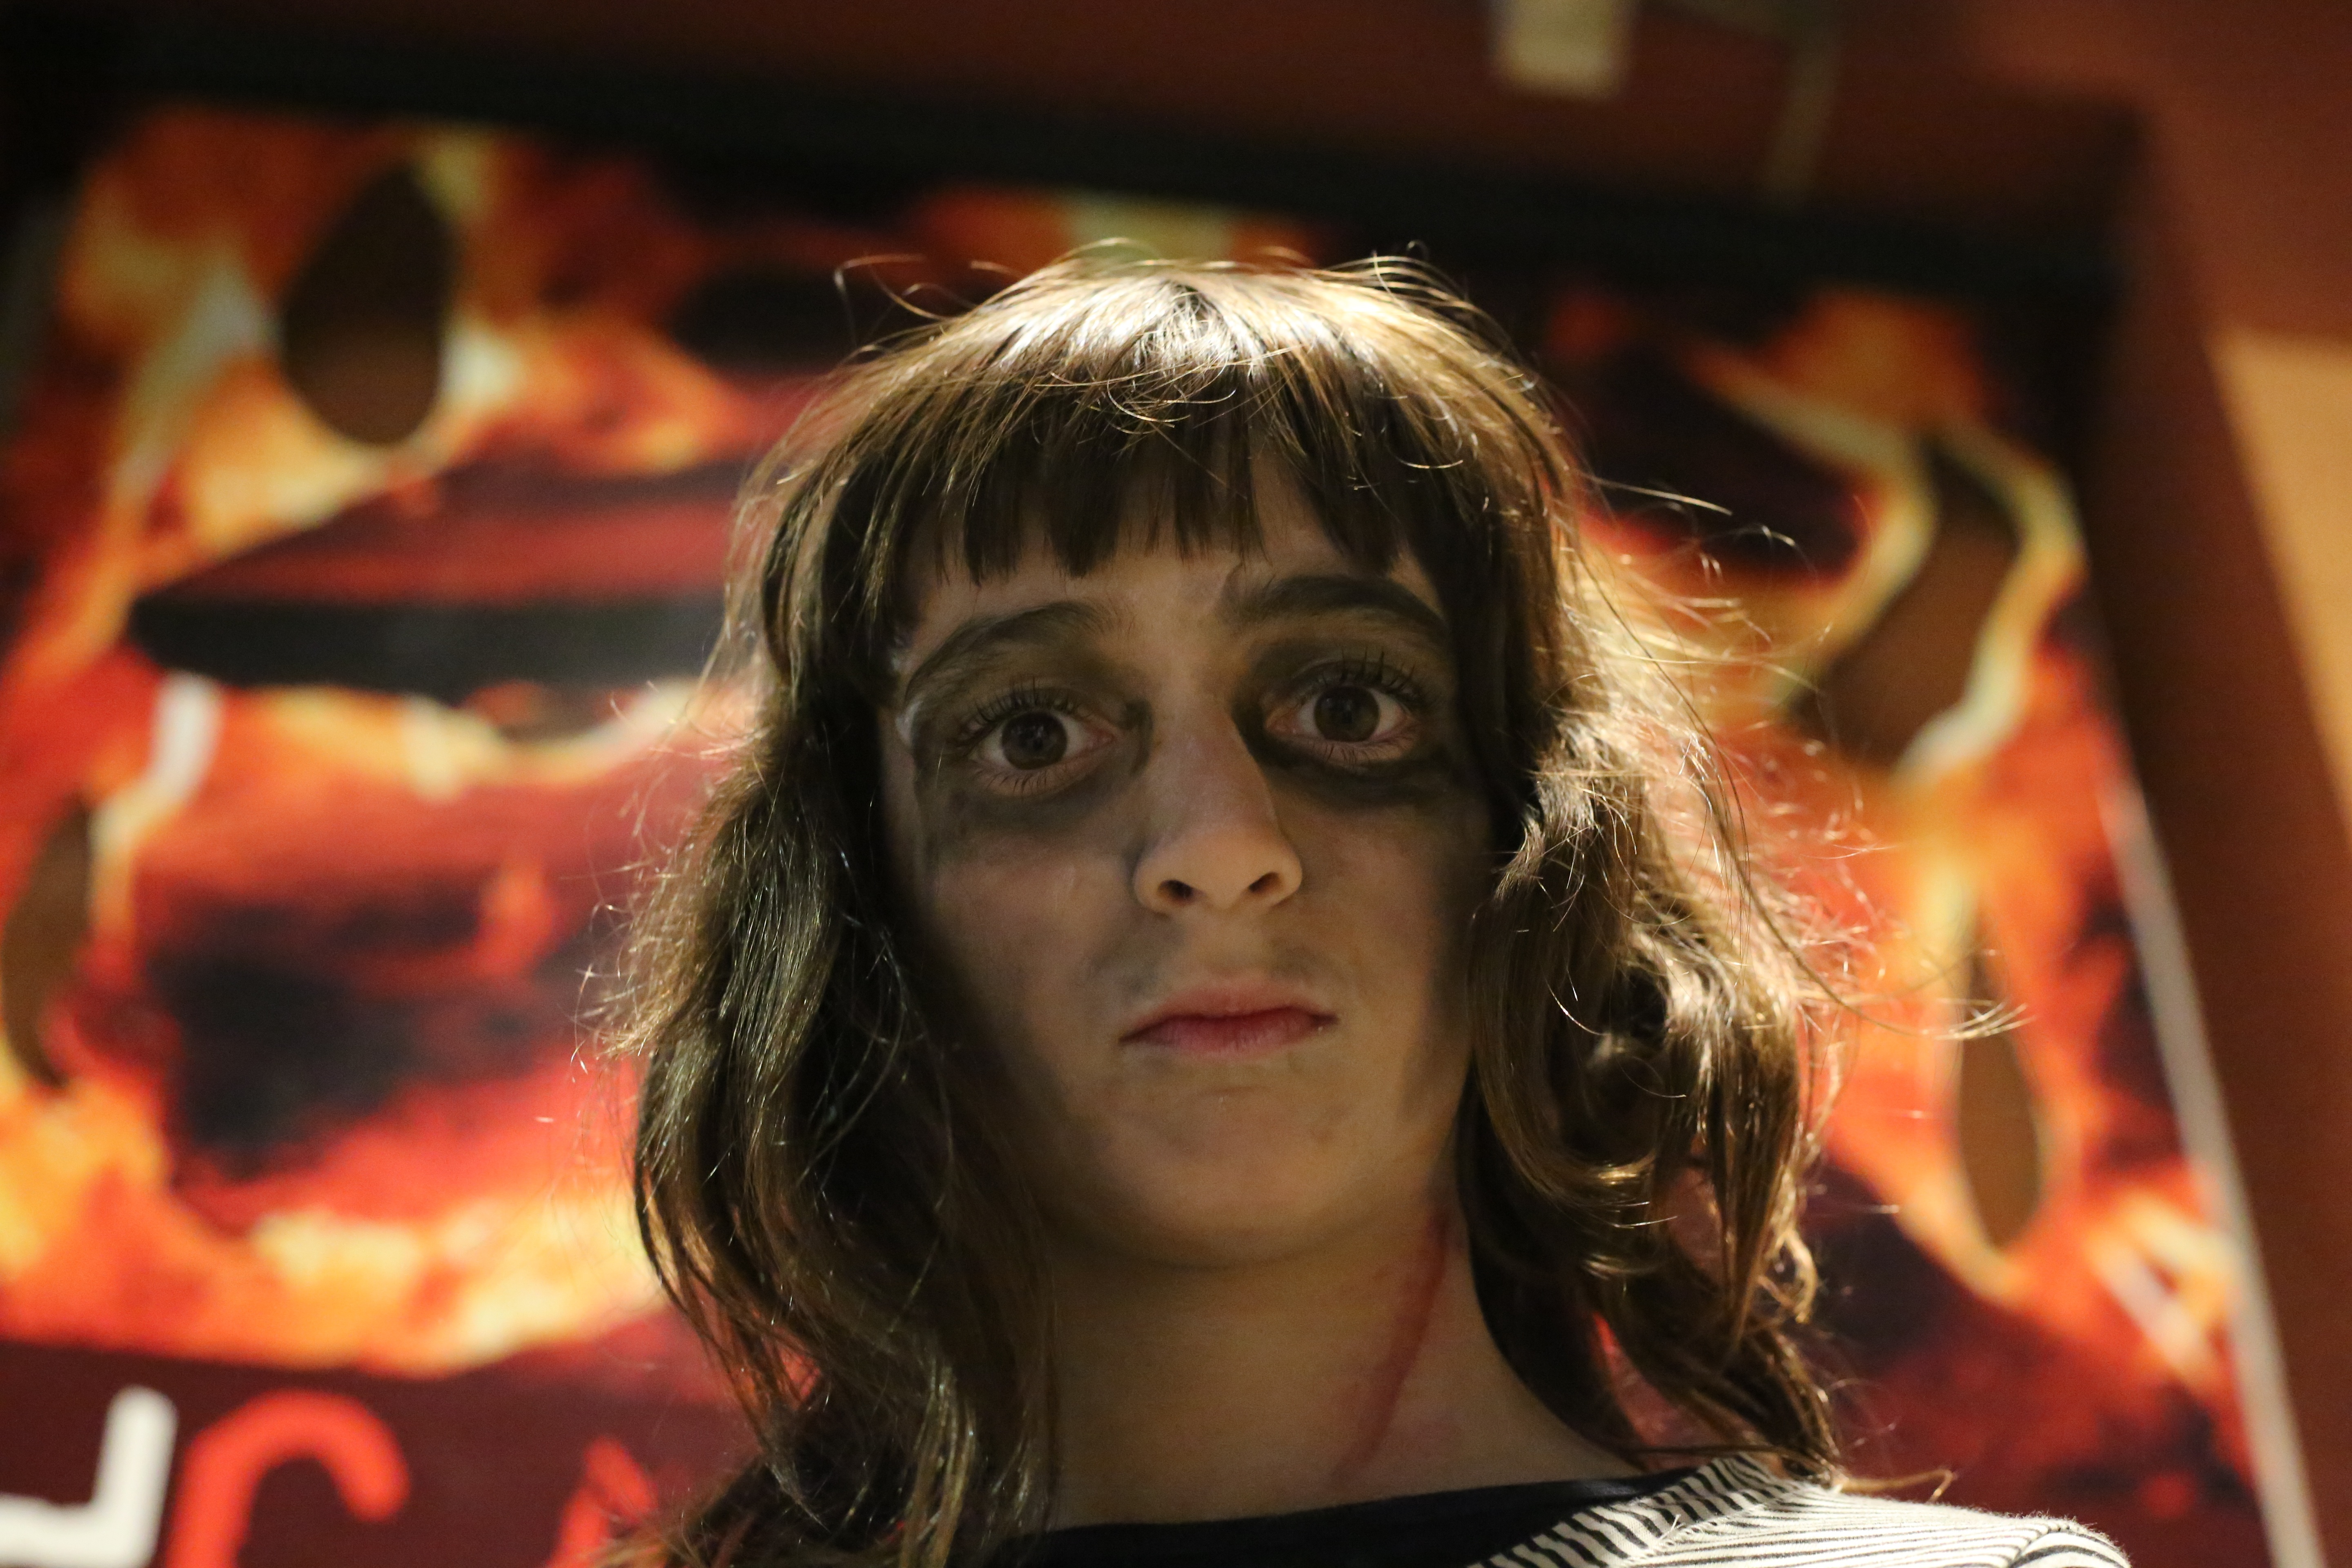
girl, sadness, young, carnival, show, halloween, fear, dream, mask, singing, costume, day of the dead